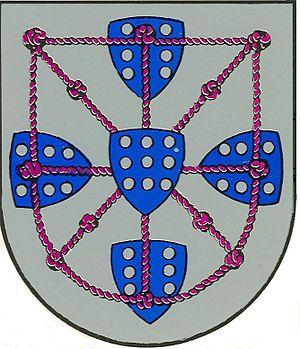
Armorial des Aviz